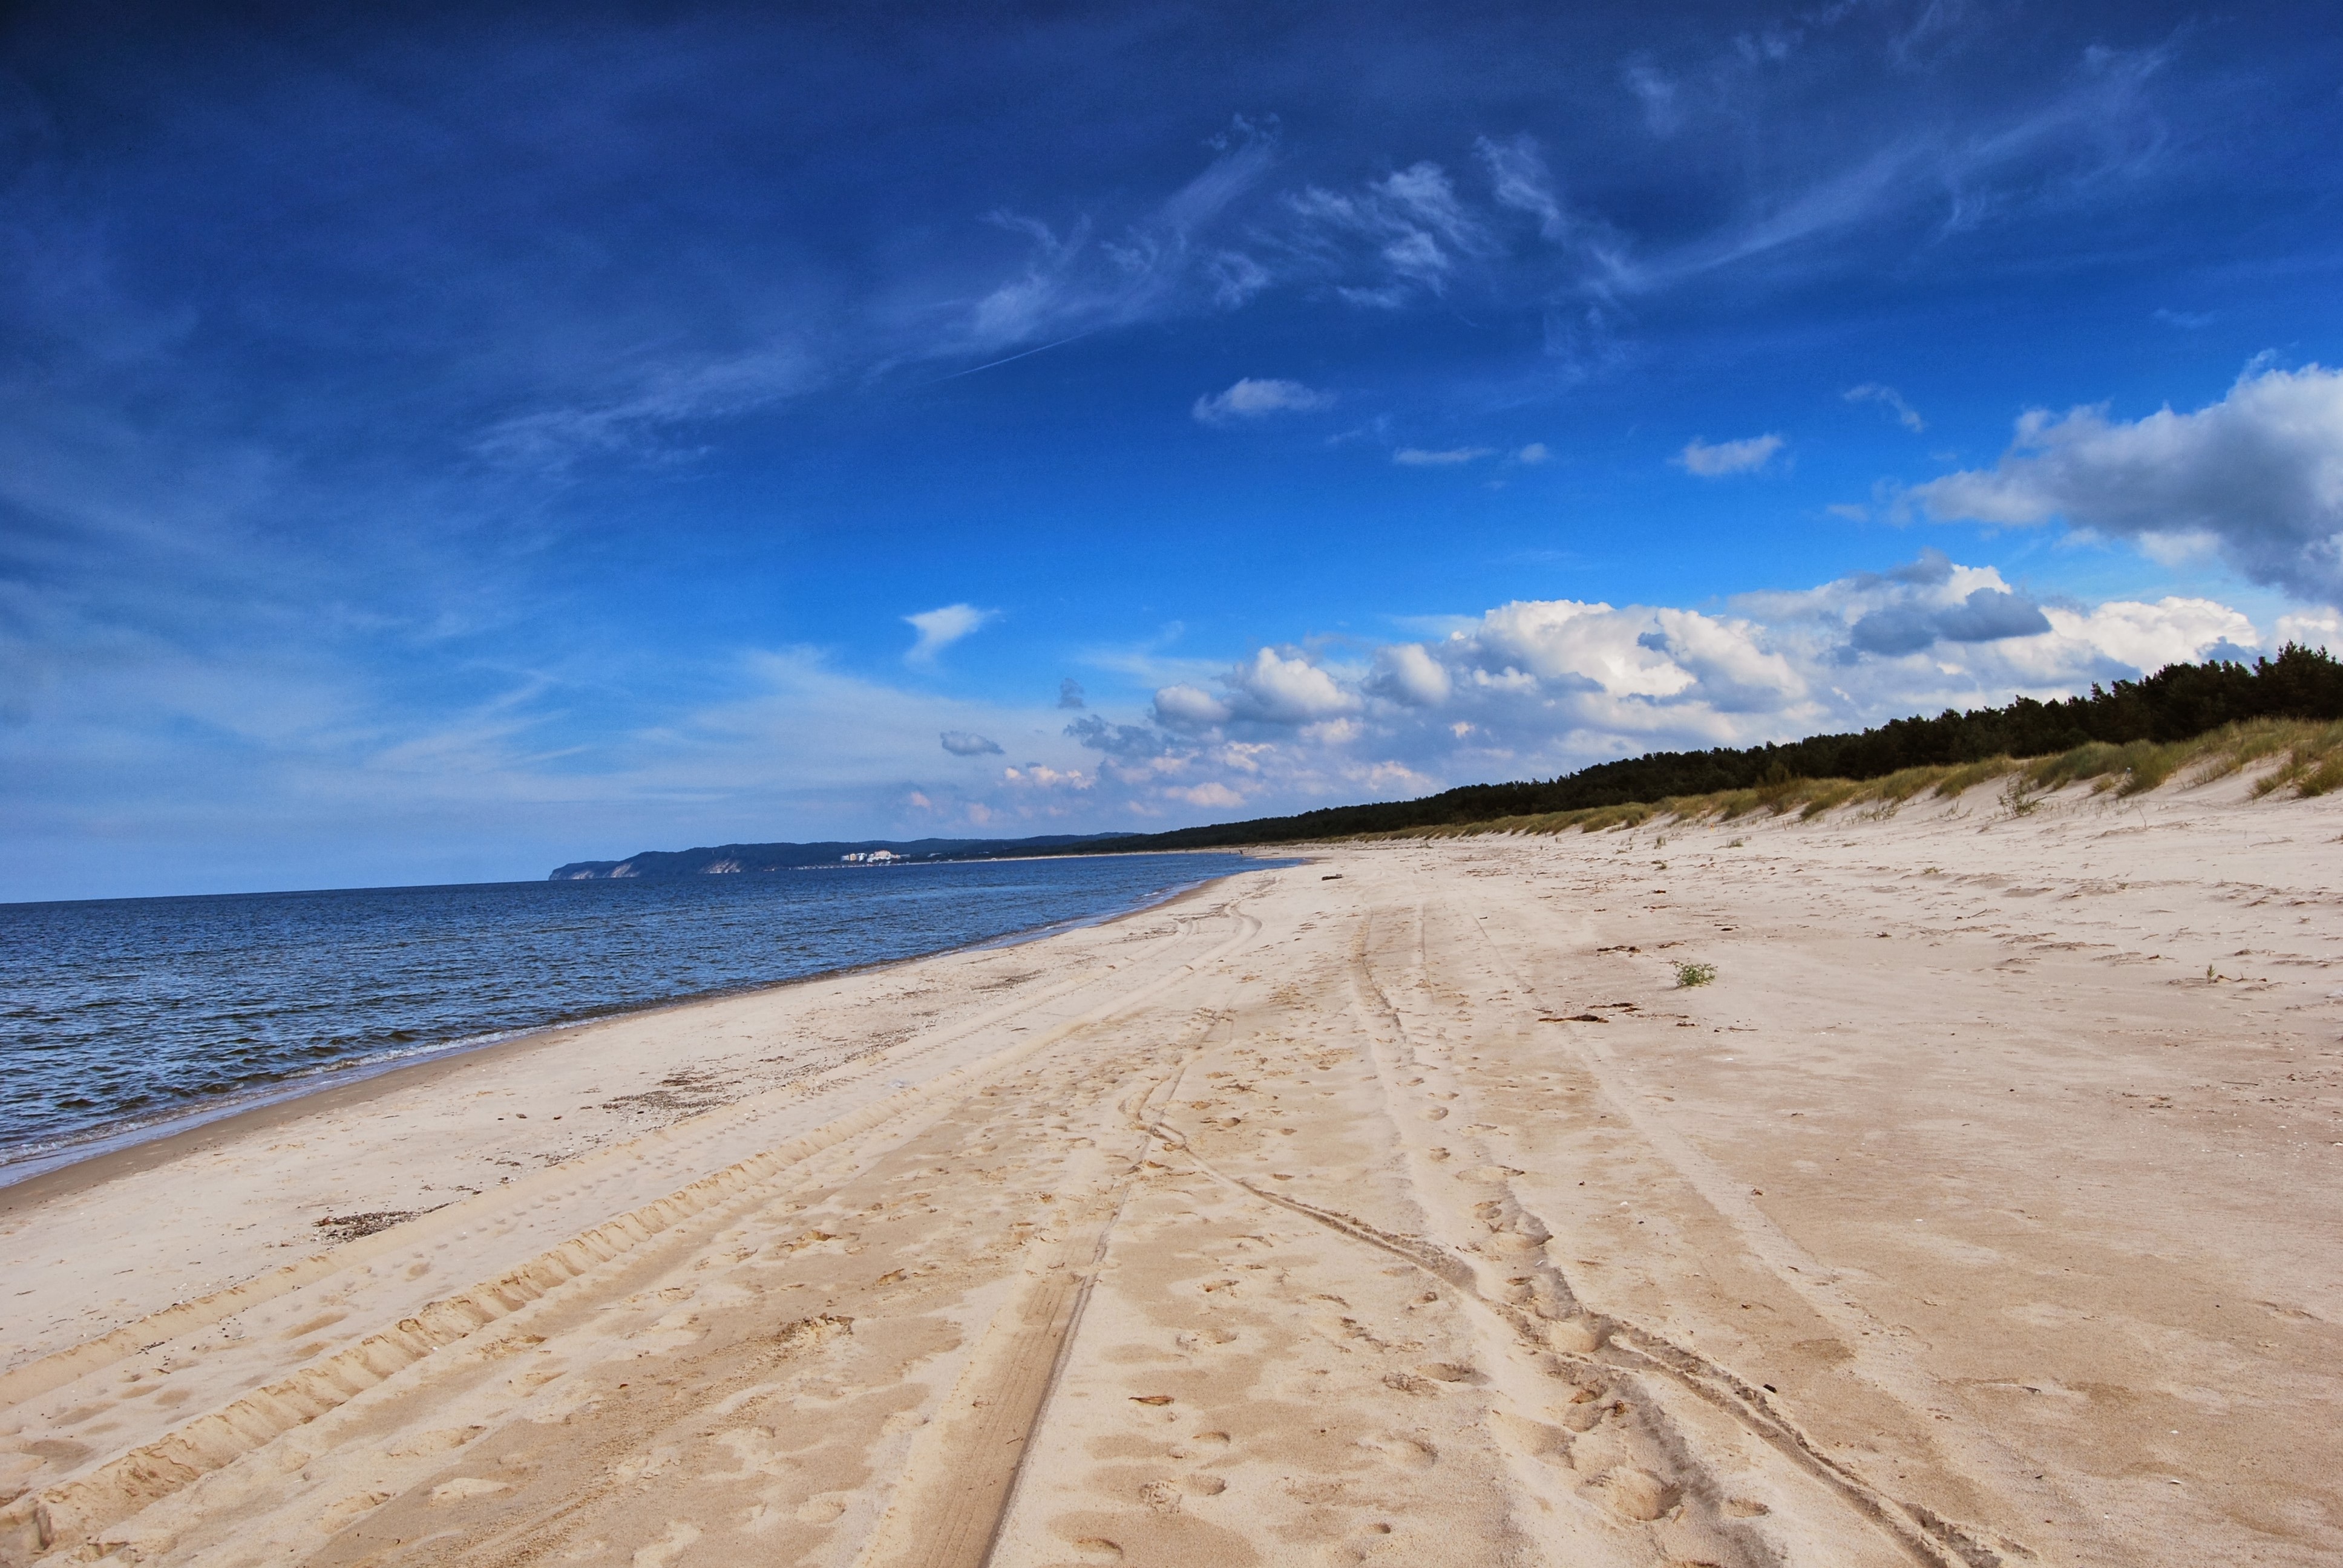
beach, sea, coast, sand, ocean, horizon, cloud, sky, dune, shore, wave, material, body of water, poland, habitat, sandy beach, cape, traces, the coast, the baltic sea, landform, natural environment, wind wave